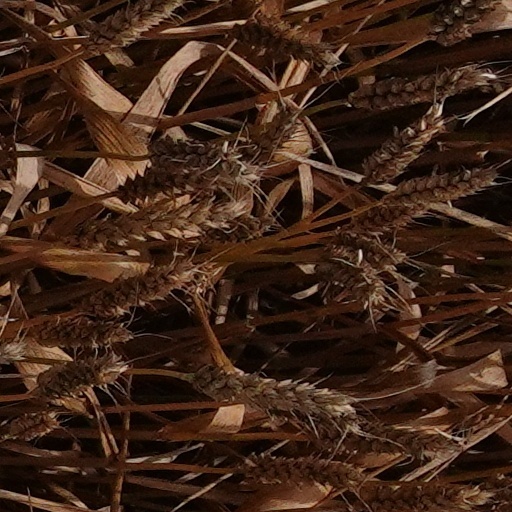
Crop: wheat